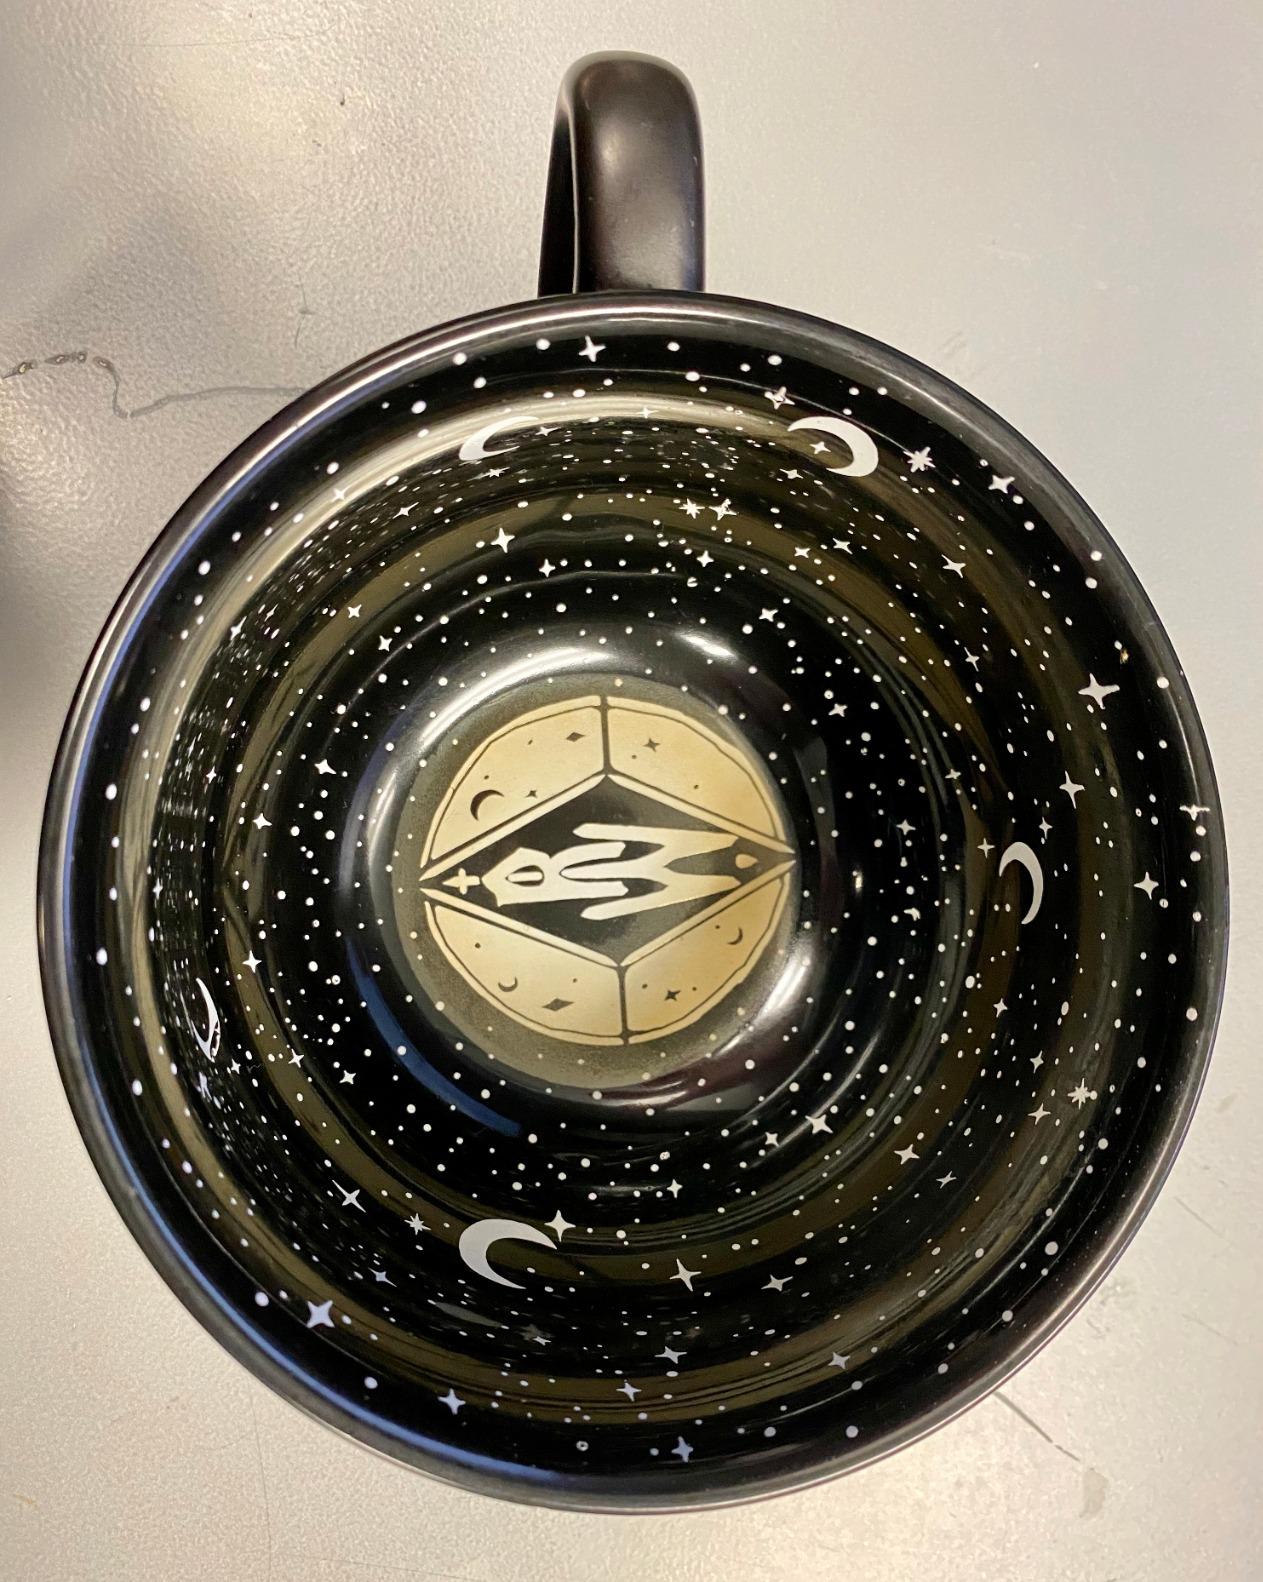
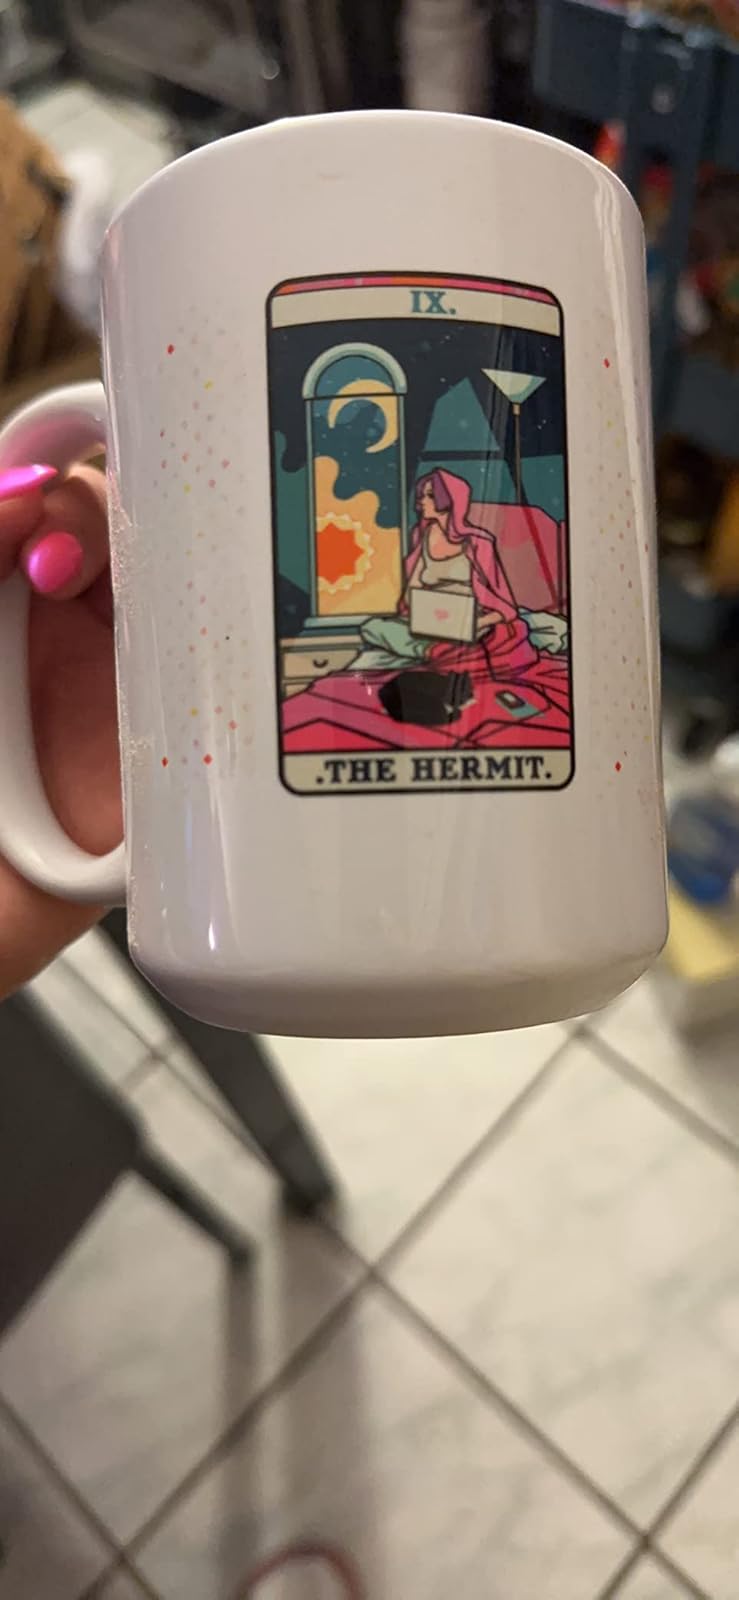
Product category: items_mug
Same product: no